Mladen Stojanović

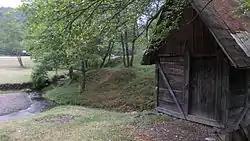
Mlinska Rijeka stream in Jošavka

After the third counter-insurgency operation, a battalion of the Croatian Home Guard was stationed on Mrakovica, a peak in Kozara. Stojanović ordered an attack by five companies of the 2nd Krajina Detachment on the battalion, which began on 5 December 1941 at 5:30 am. The battle ended by 9:30 am with a decisive victory to the Partisans. They lost five men, while 78 Home Guards were killed and around 200 were captured. The Partisans seized 155 rifles, 12 light and 6 heavy machine guns, 4 mortars, 120 mortar rounds, and 19,000 rounds of small arms ammunition. The last action of the 2nd Krajina Detachment under Stojanović's command was the battle of Turjak. Four companies of the detachment attacked and captured the village on 16 December 1941, taking 134 Home Guards prisoner. Letters written by the Home Guards to their families revealed their extremely low morale. The capture of Turjak opened up the district of Gradiška to the Kozara Partisans. The Home Guards retreated from Podgradci without significant resistance. Soon, most of the district was under Partisan control and Stojanović's detachment controlled most of Mount Kozara and the surrounding Potkozarje region.